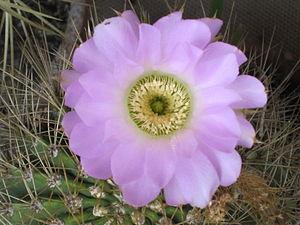
Acanthocalycium est un genre de cactus originaires d'Argentine.